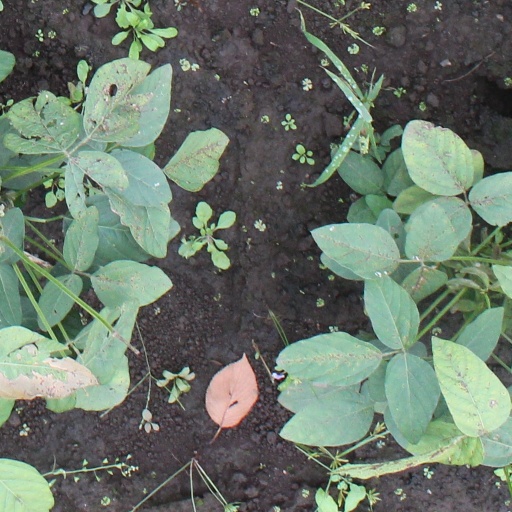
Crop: soybean